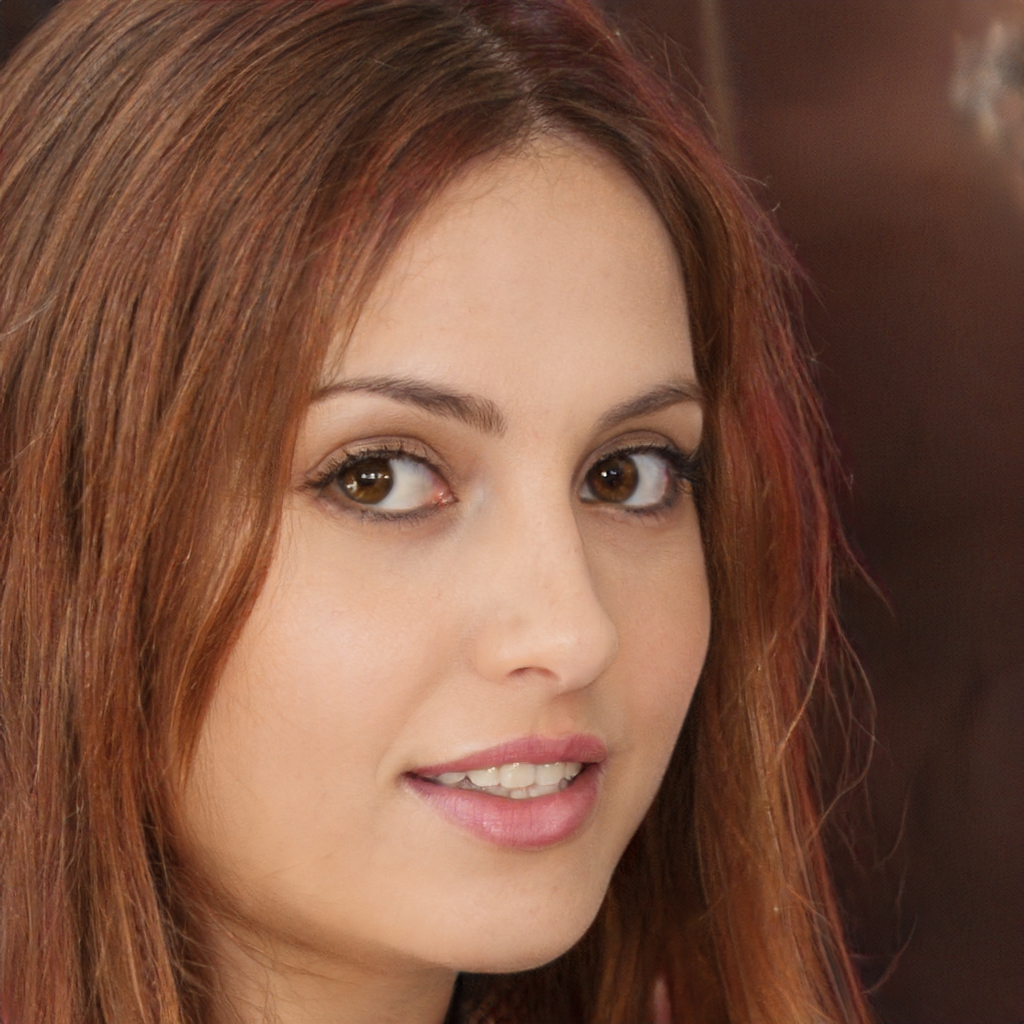
Portrait style: Real Portrait